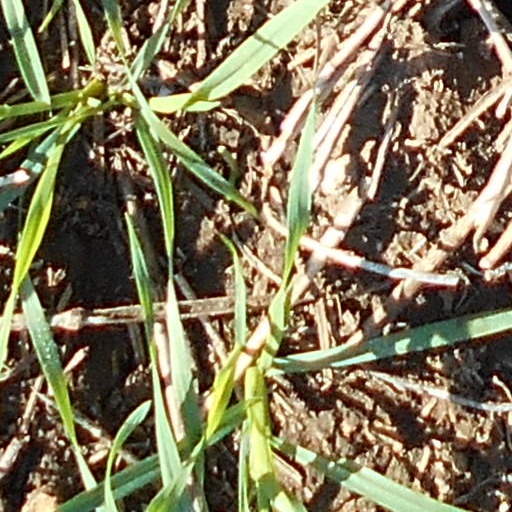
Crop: wheat